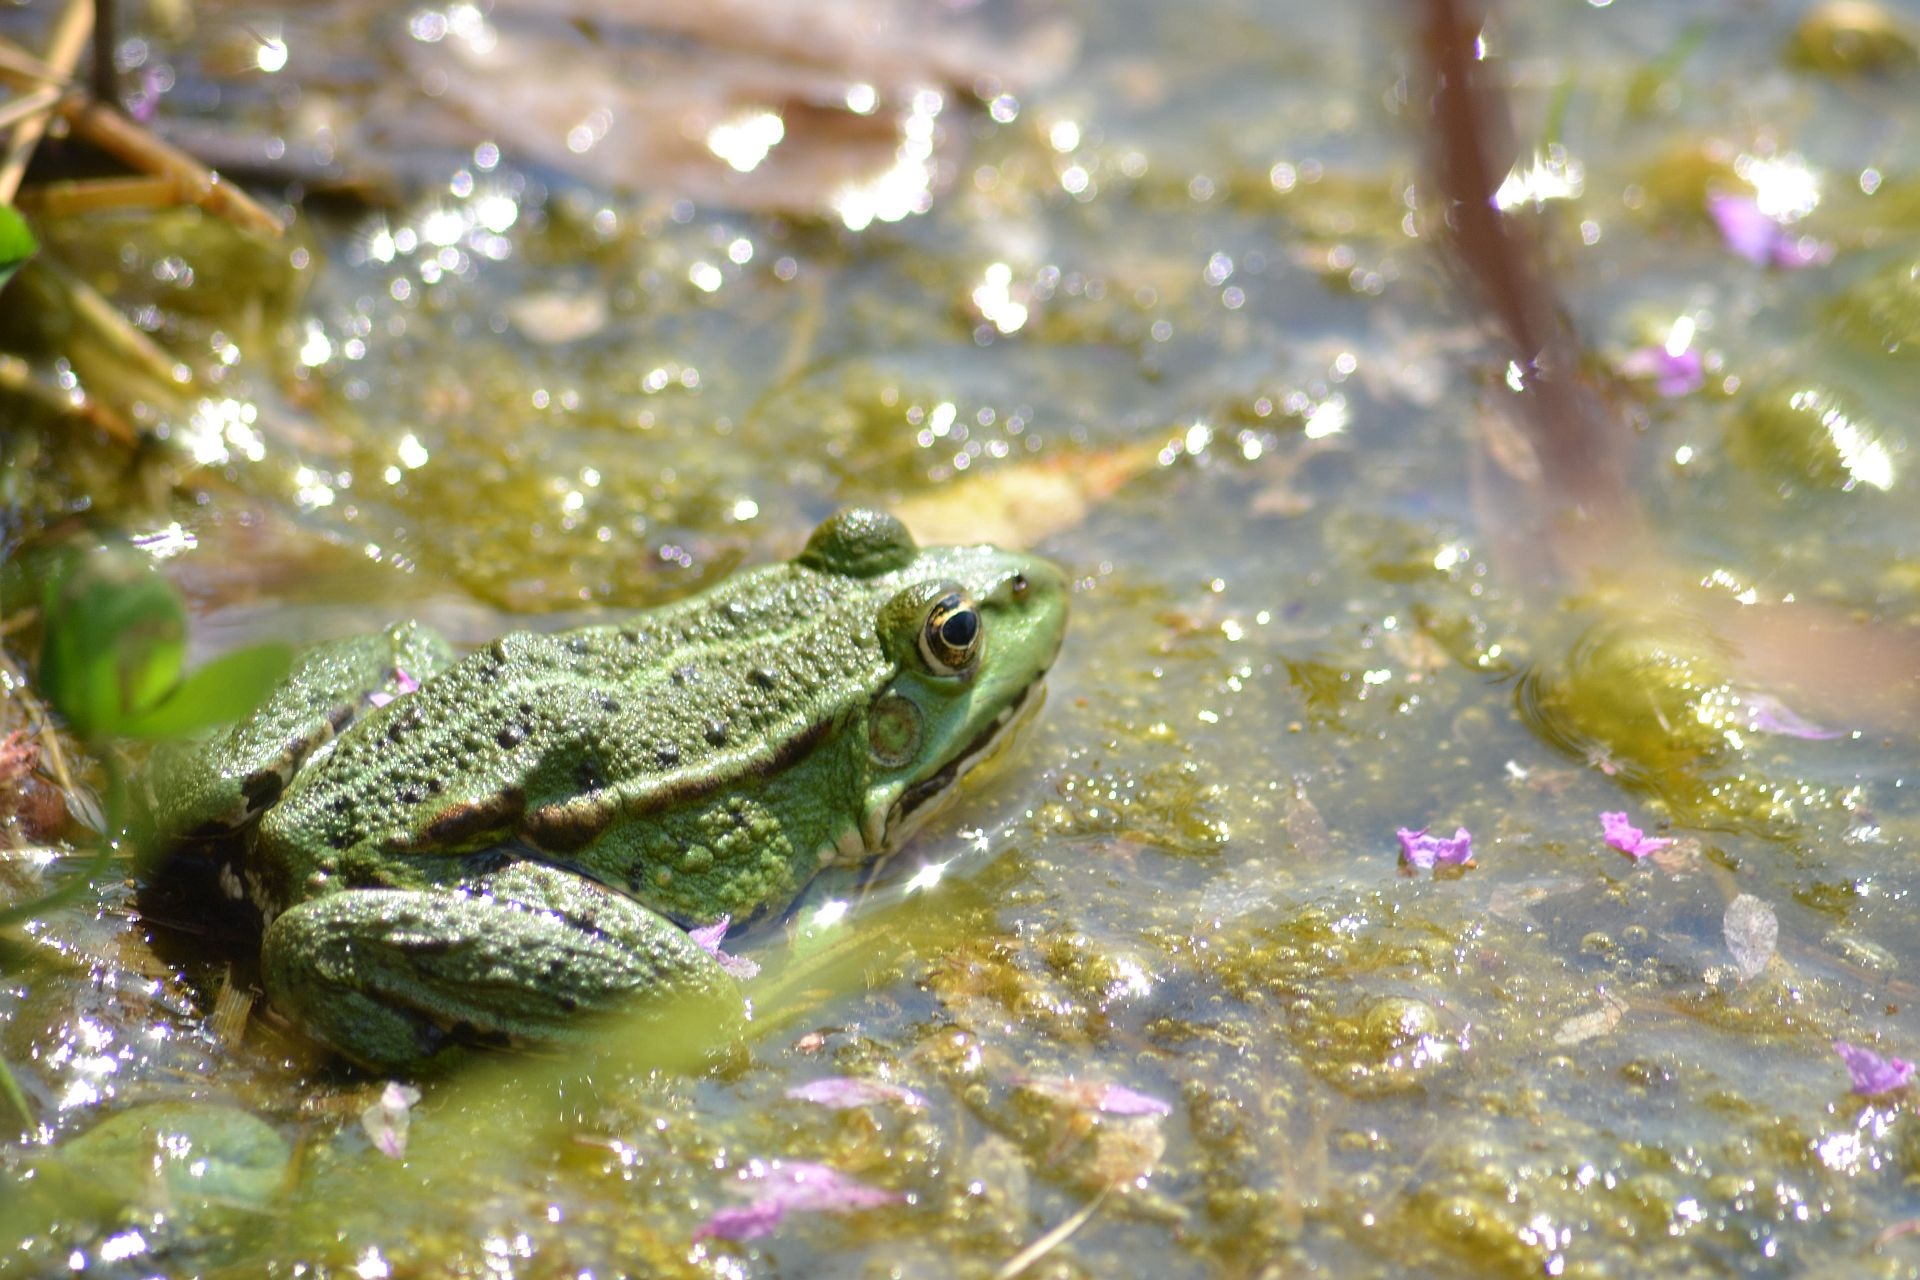
water, nature, pond, wildlife, green, biology, frog, amphibian, fauna, tree frog, bank, vertebrate, macro photography, bullfrog, ranidae, marine biology